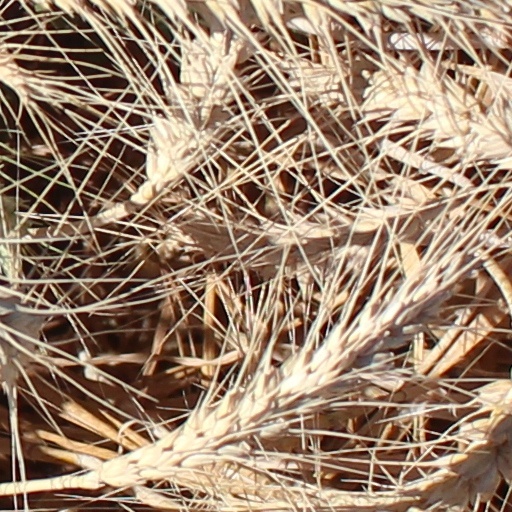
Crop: wheat